Destiny 2

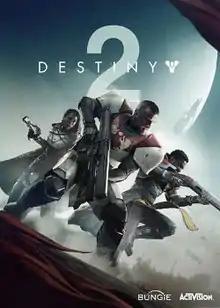
Original box art featuring the game's three character classes: Hunter (left), Titan (center), and Warlock (right)

Destiny 2 is a free-to-play online first-person shooter video game developed by Bungie. It was originally released as a pay-to-play game in 2017 for PlayStation 4, Xbox One, and Windows. It became free-to-play, utilizing the games as a service model, under the "New Light" title on October 1, 2019, followed by the game's release on Stadia the following month, and then PlayStation 5 and Xbox Series X/S platforms in December 2020. The game was published by Activision until December 31, 2018, when Bungie acquired the publishing rights to the franchise. It is the sequel to 2014's "Destiny" and its subsequent expansions.